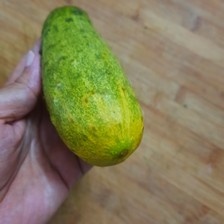
Label: cucumber